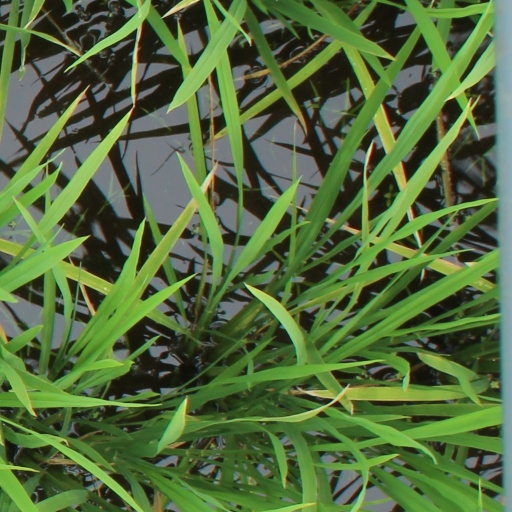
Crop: rice